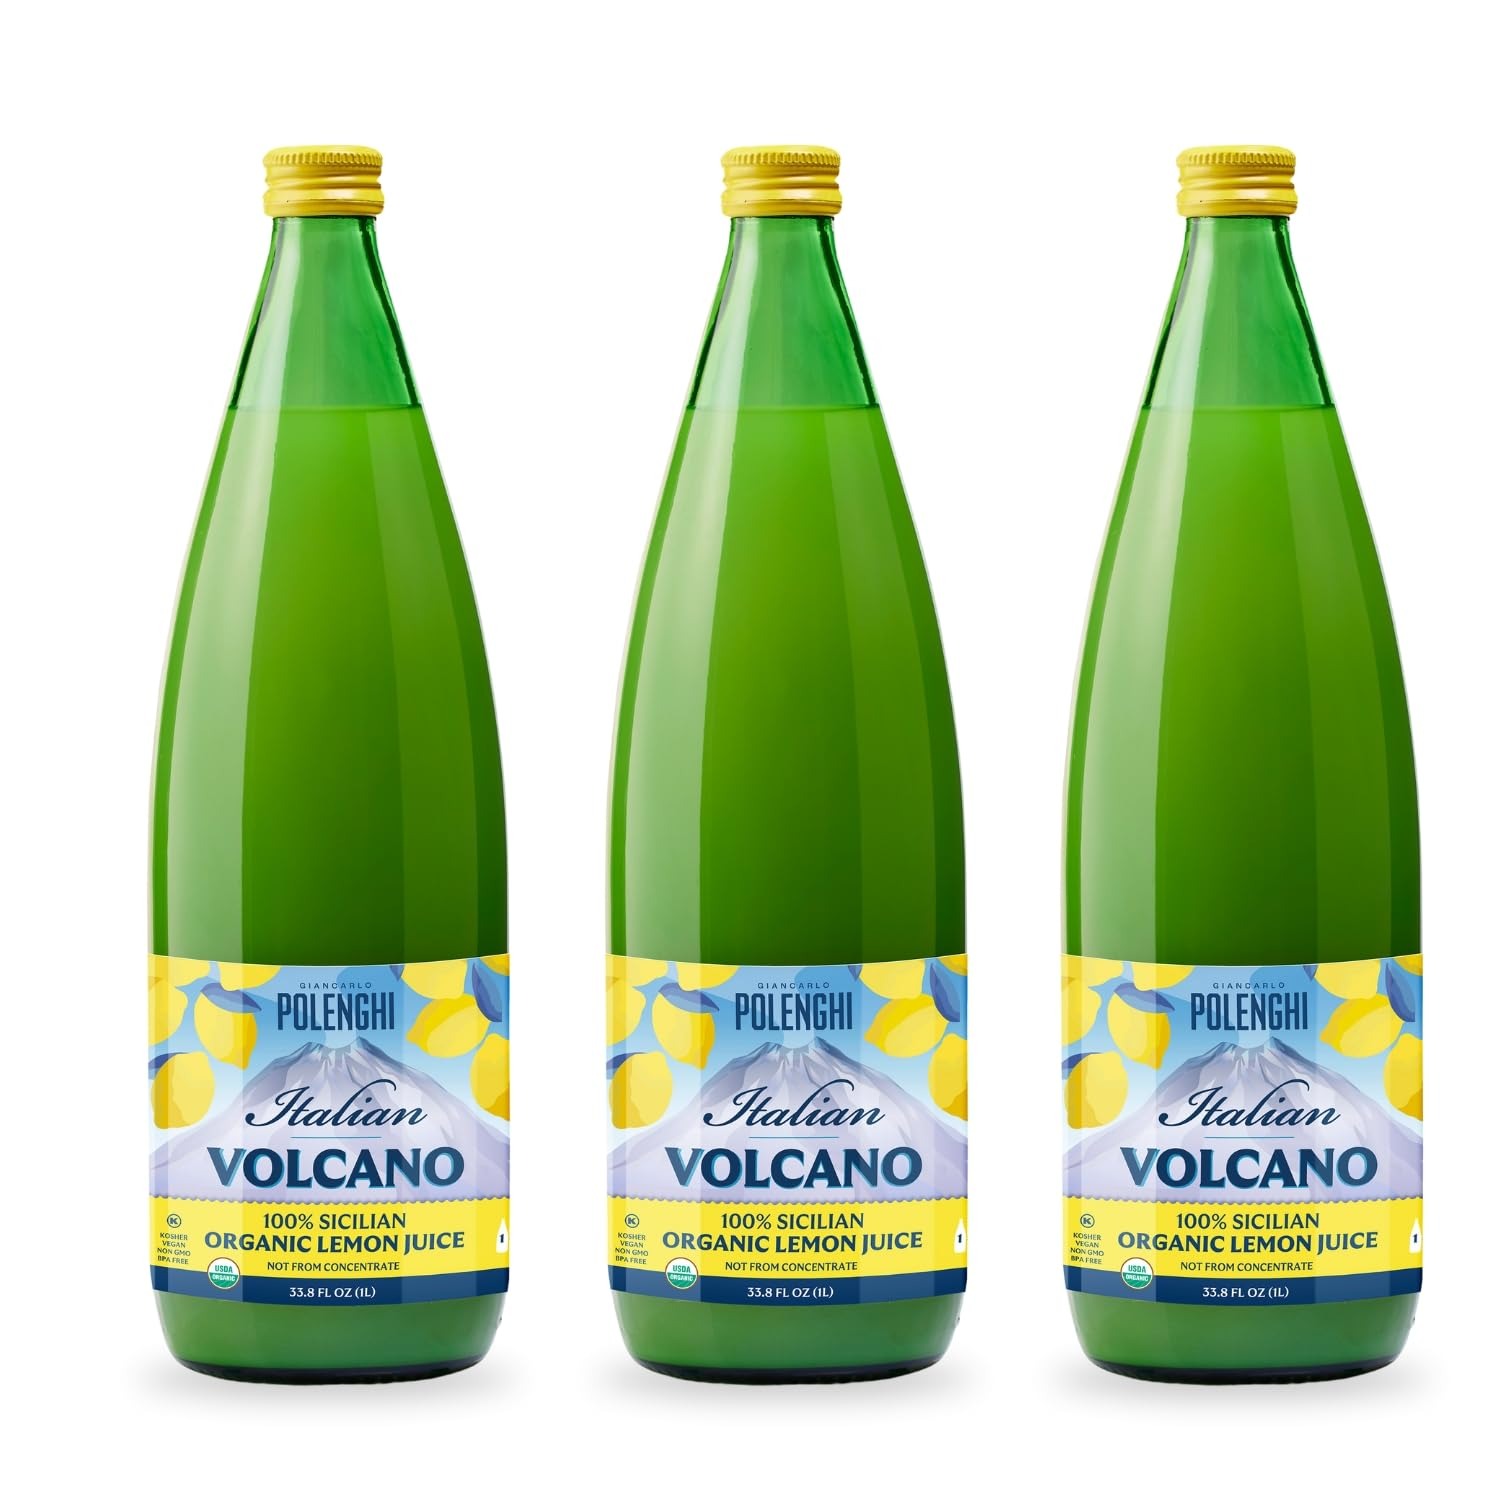
Item Name: Organic Italian Volcano Lemon Juice, 33.8 Fl Oz (Pack of 3) – Pure Sicilian Lemons for Cooking, Baking, and Beverages
Bullet Point 1: Includes: 3 Pack of 1 Liter Glass Bottles of Italian Volcano Organic Lemon Juice
Bullet Point 2: PLEASE NOTE: This is an organic and preservative free product and because of this an it being imported from Italy the shelf life is between 3 to 9 months. No product will be shipped with less than 90 days of shelf life left. Please order quantity that you can consume in that amount of time.
Bullet Point 3: Pure and Refreshing: Made with 100% organic Sicilian lemon juice, Italian Volcano offers a fresh, full-bodied flavor that enhances cooking, baking, and cocktail recipes. Its bright, zesty notes make it the ideal choice for every culinary occasion.
Bullet Point 4: Culinary Versatility: Whether you’re adding a splash of vibrant flavor to your favorite dishes, baking indulgent treats, or crafting the perfect cocktail, Italian Volcano Lemon Juice in a glass bottle ensures a burst of freshness in every drop.
Bullet Point 5: Ingredients You Can Trust: Elevate your kitchen creations with the simplicity and purity of Italian Volcano Lemon Juice. With just one ingredient – 100% organic Sicilian lemon juice – it’s the natural choice for flavor-packed cooking and baking.
Bullet Point 6: From Volcano to Bottle: Italian Volcano Lemon Juice is crafted from 100% organic Sicilian lemons grown in the nutrient-rich volcanic soil near Mt. Etna, Italy. Known for producing the juiciest and most flavorful lemons, our juice brings the authentic taste of Sicily to your table.
Value: 101.4
Unit: Fl Oz

Price: 31.985